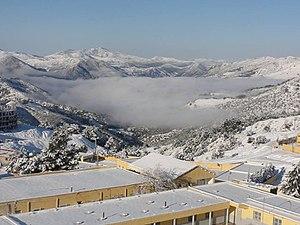
Une vue de la ville Lazharia, située à 1000m d'altitude au pied du mont Ouarsenis elle surplombant la vallée du fleuve Chélif
Lazharia est une commune de la wilaya de Tissemsilt en Algérie.